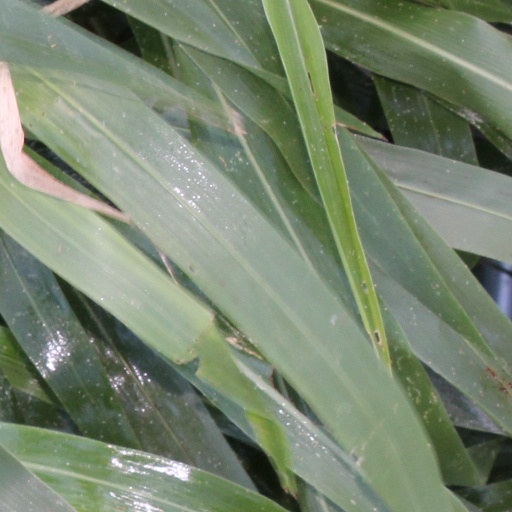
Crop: sorghum